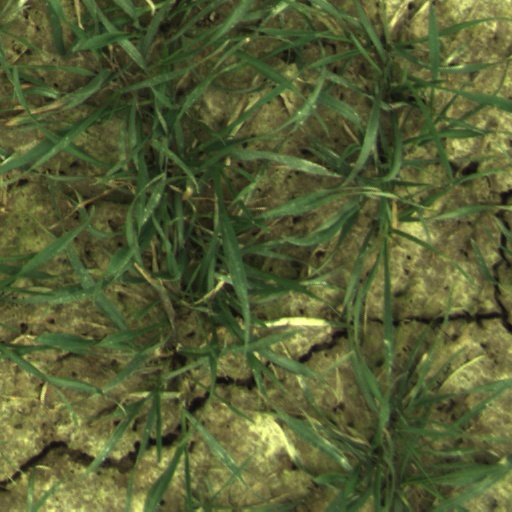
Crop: wheat